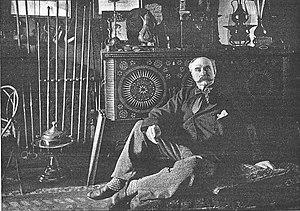
Ernest Reyer par Dornac
Louis Étienne Ernest Rey, dit Ernest Reyer, né le 1ᵉʳ décembre 1823 à Marseille et mort le 15 janvier 1909 au Lavandou, est un compositeur français.